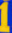
Number: 1